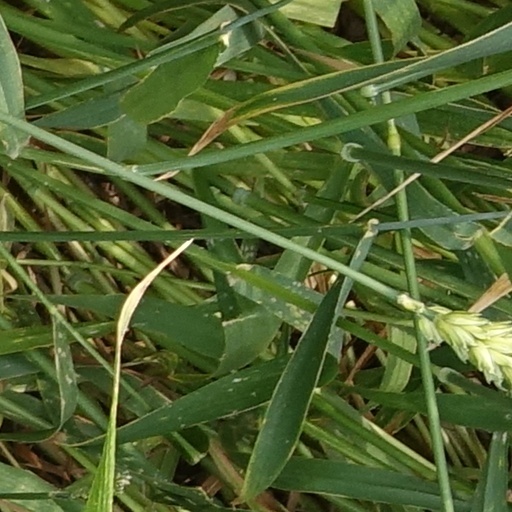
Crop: wheat